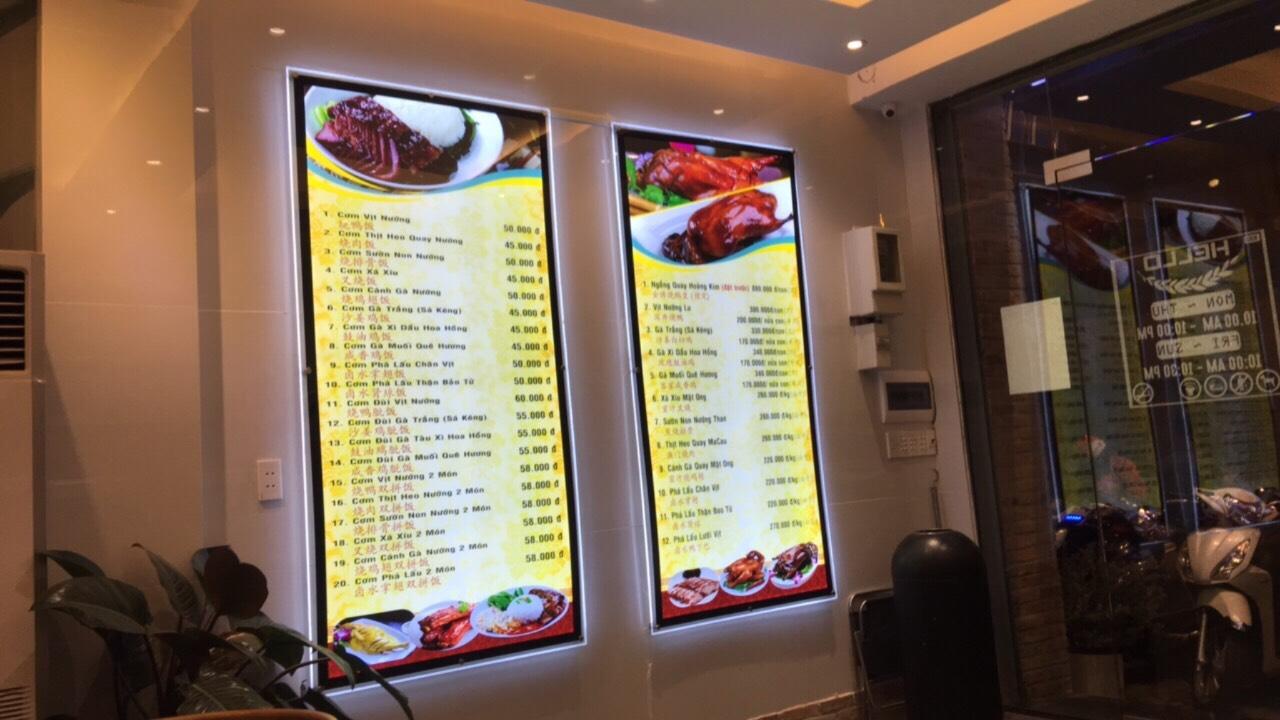
có hai bảng thực đơn xuất hiện ở trong cửa hàng